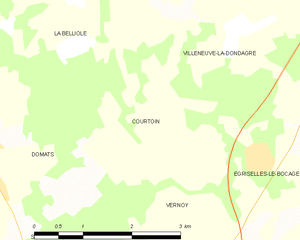
Carte des communes françaises Courtoin